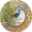
Label: plate